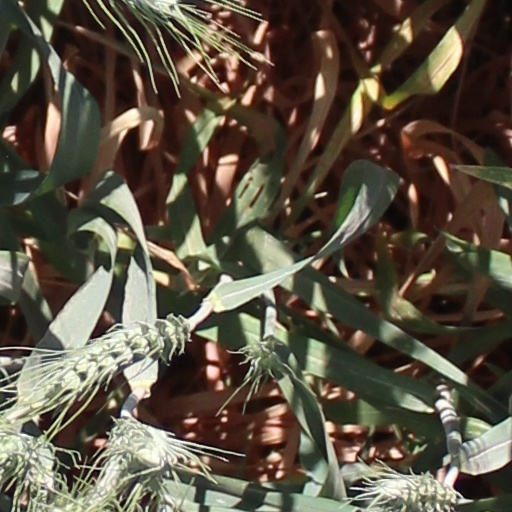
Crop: wheat